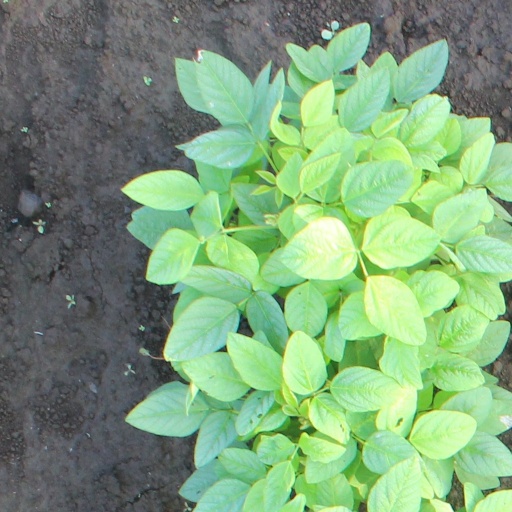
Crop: soybean